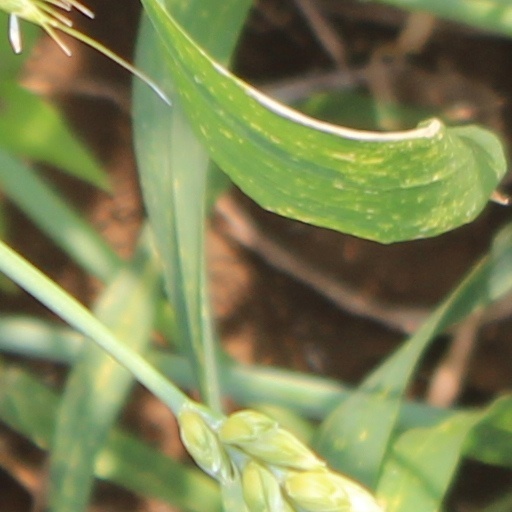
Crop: wheat